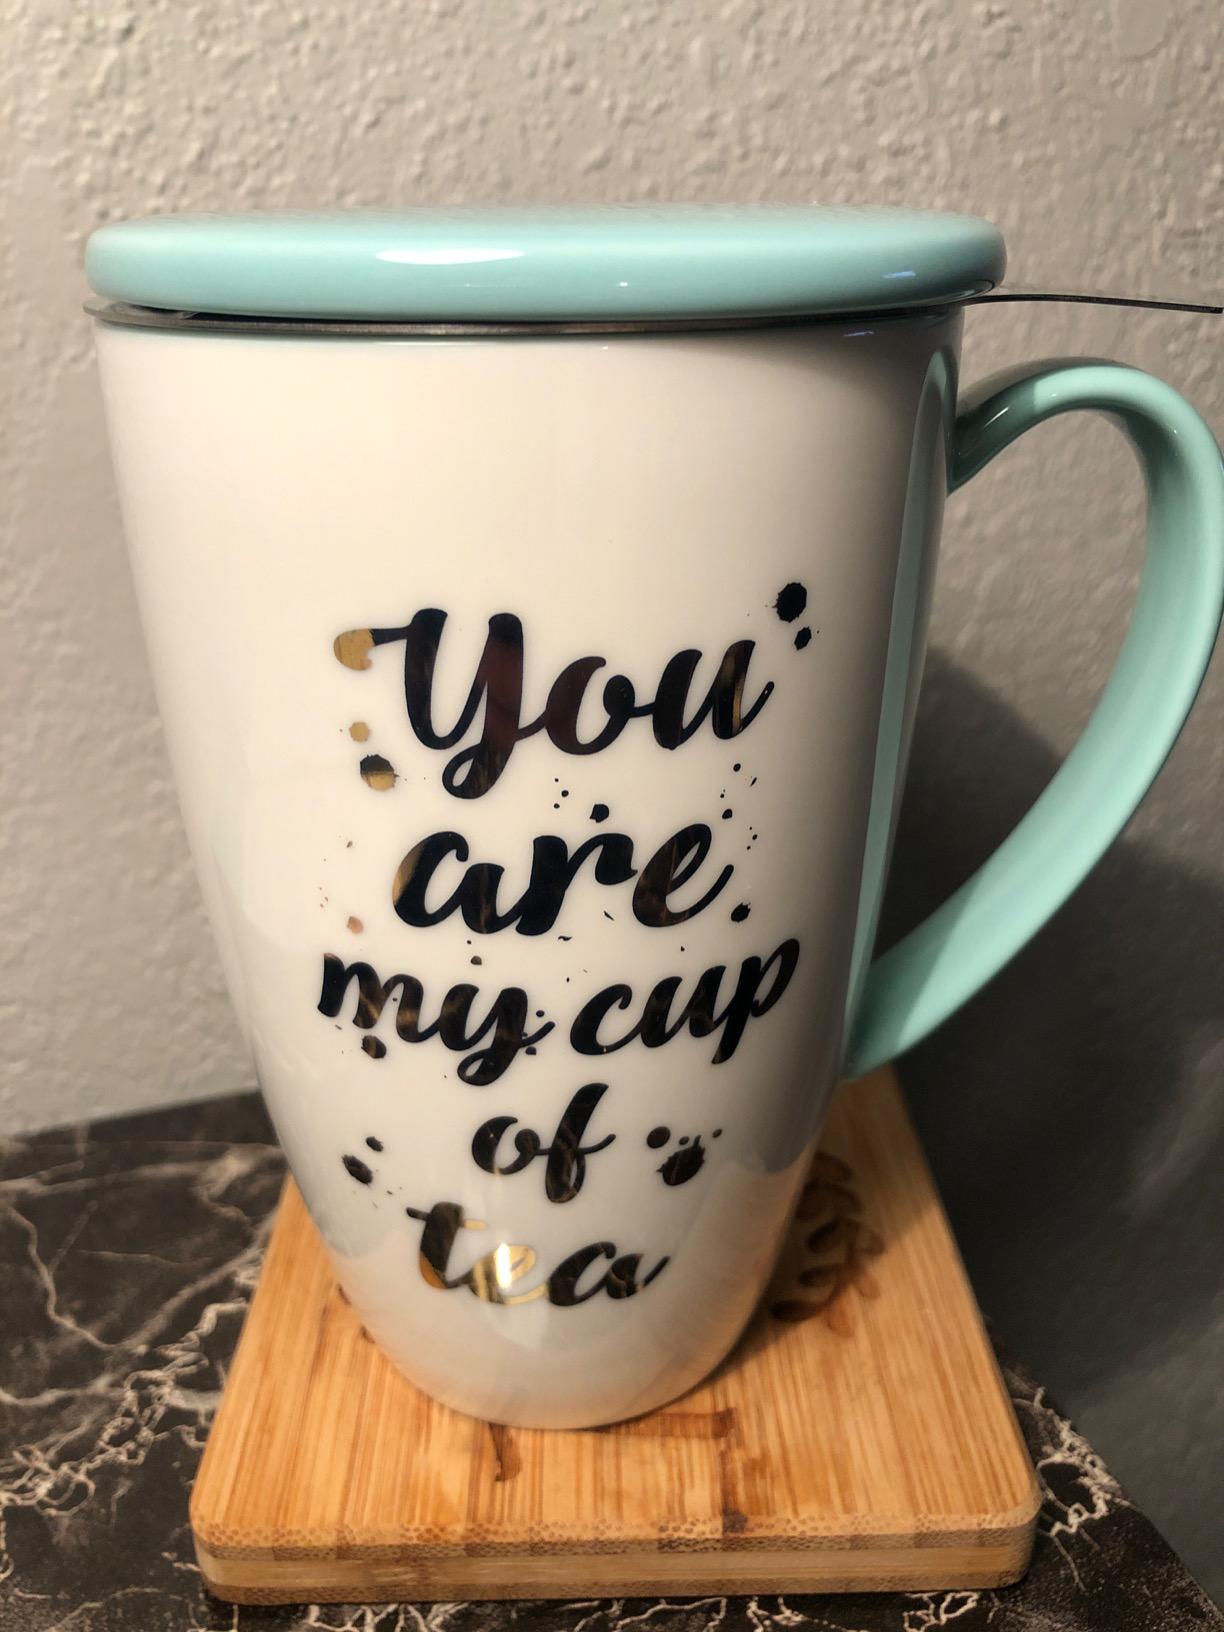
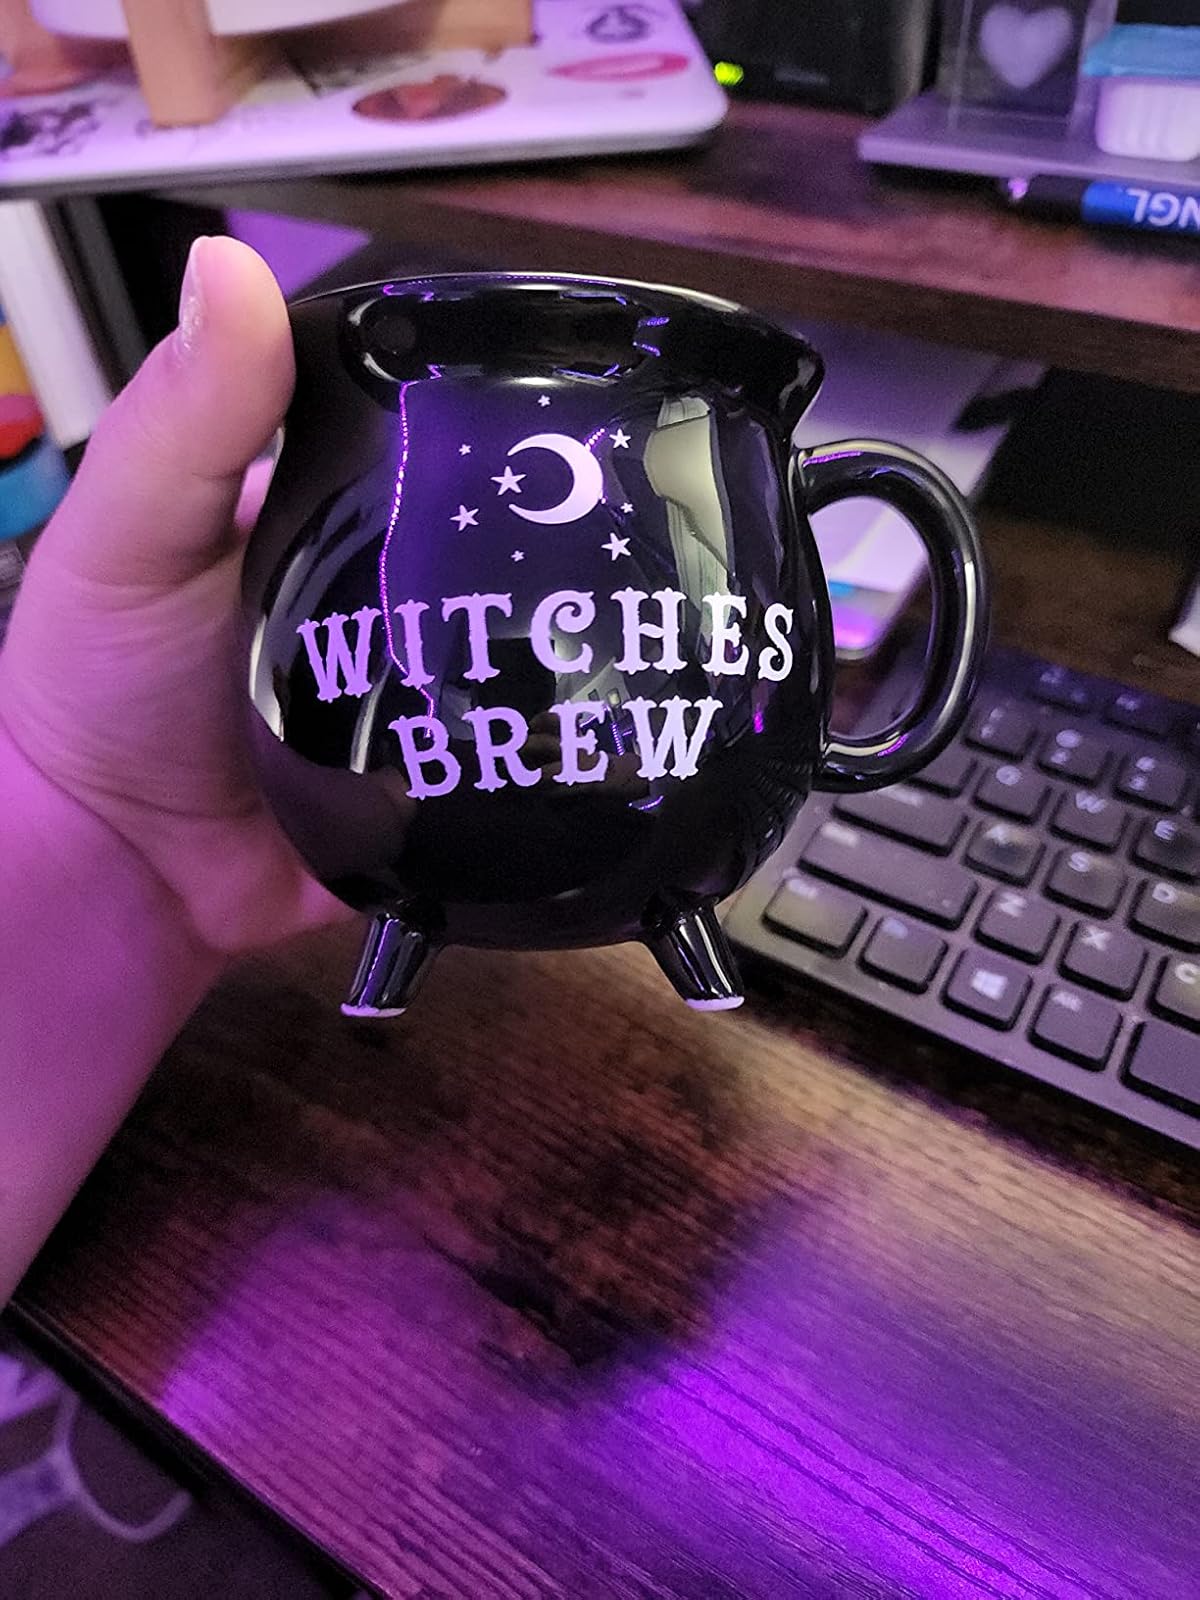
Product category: items_mug
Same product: no